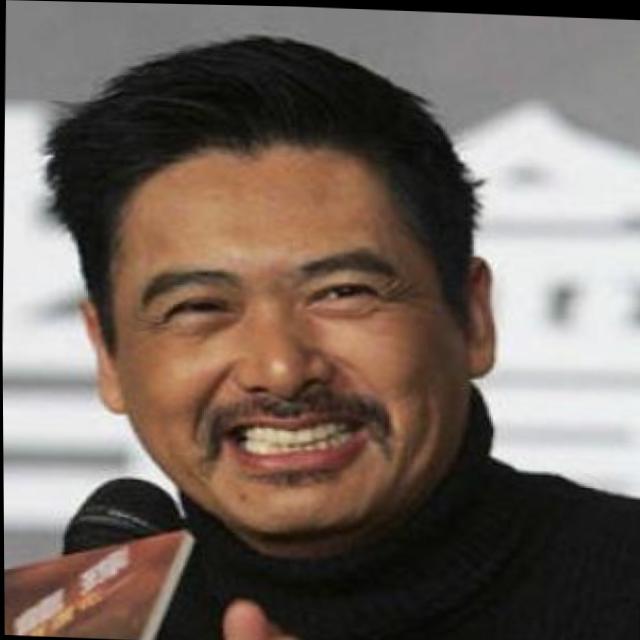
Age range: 45-64